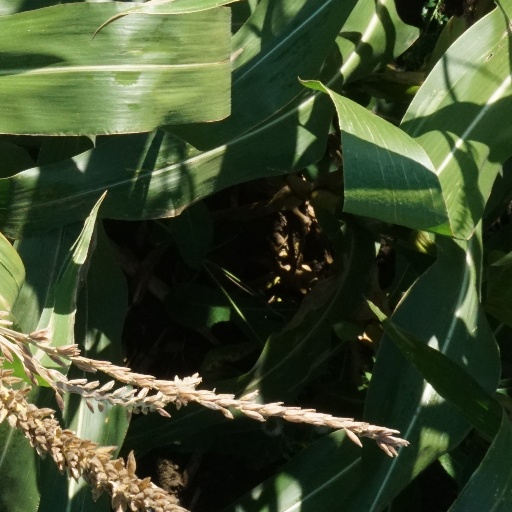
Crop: maize; corn